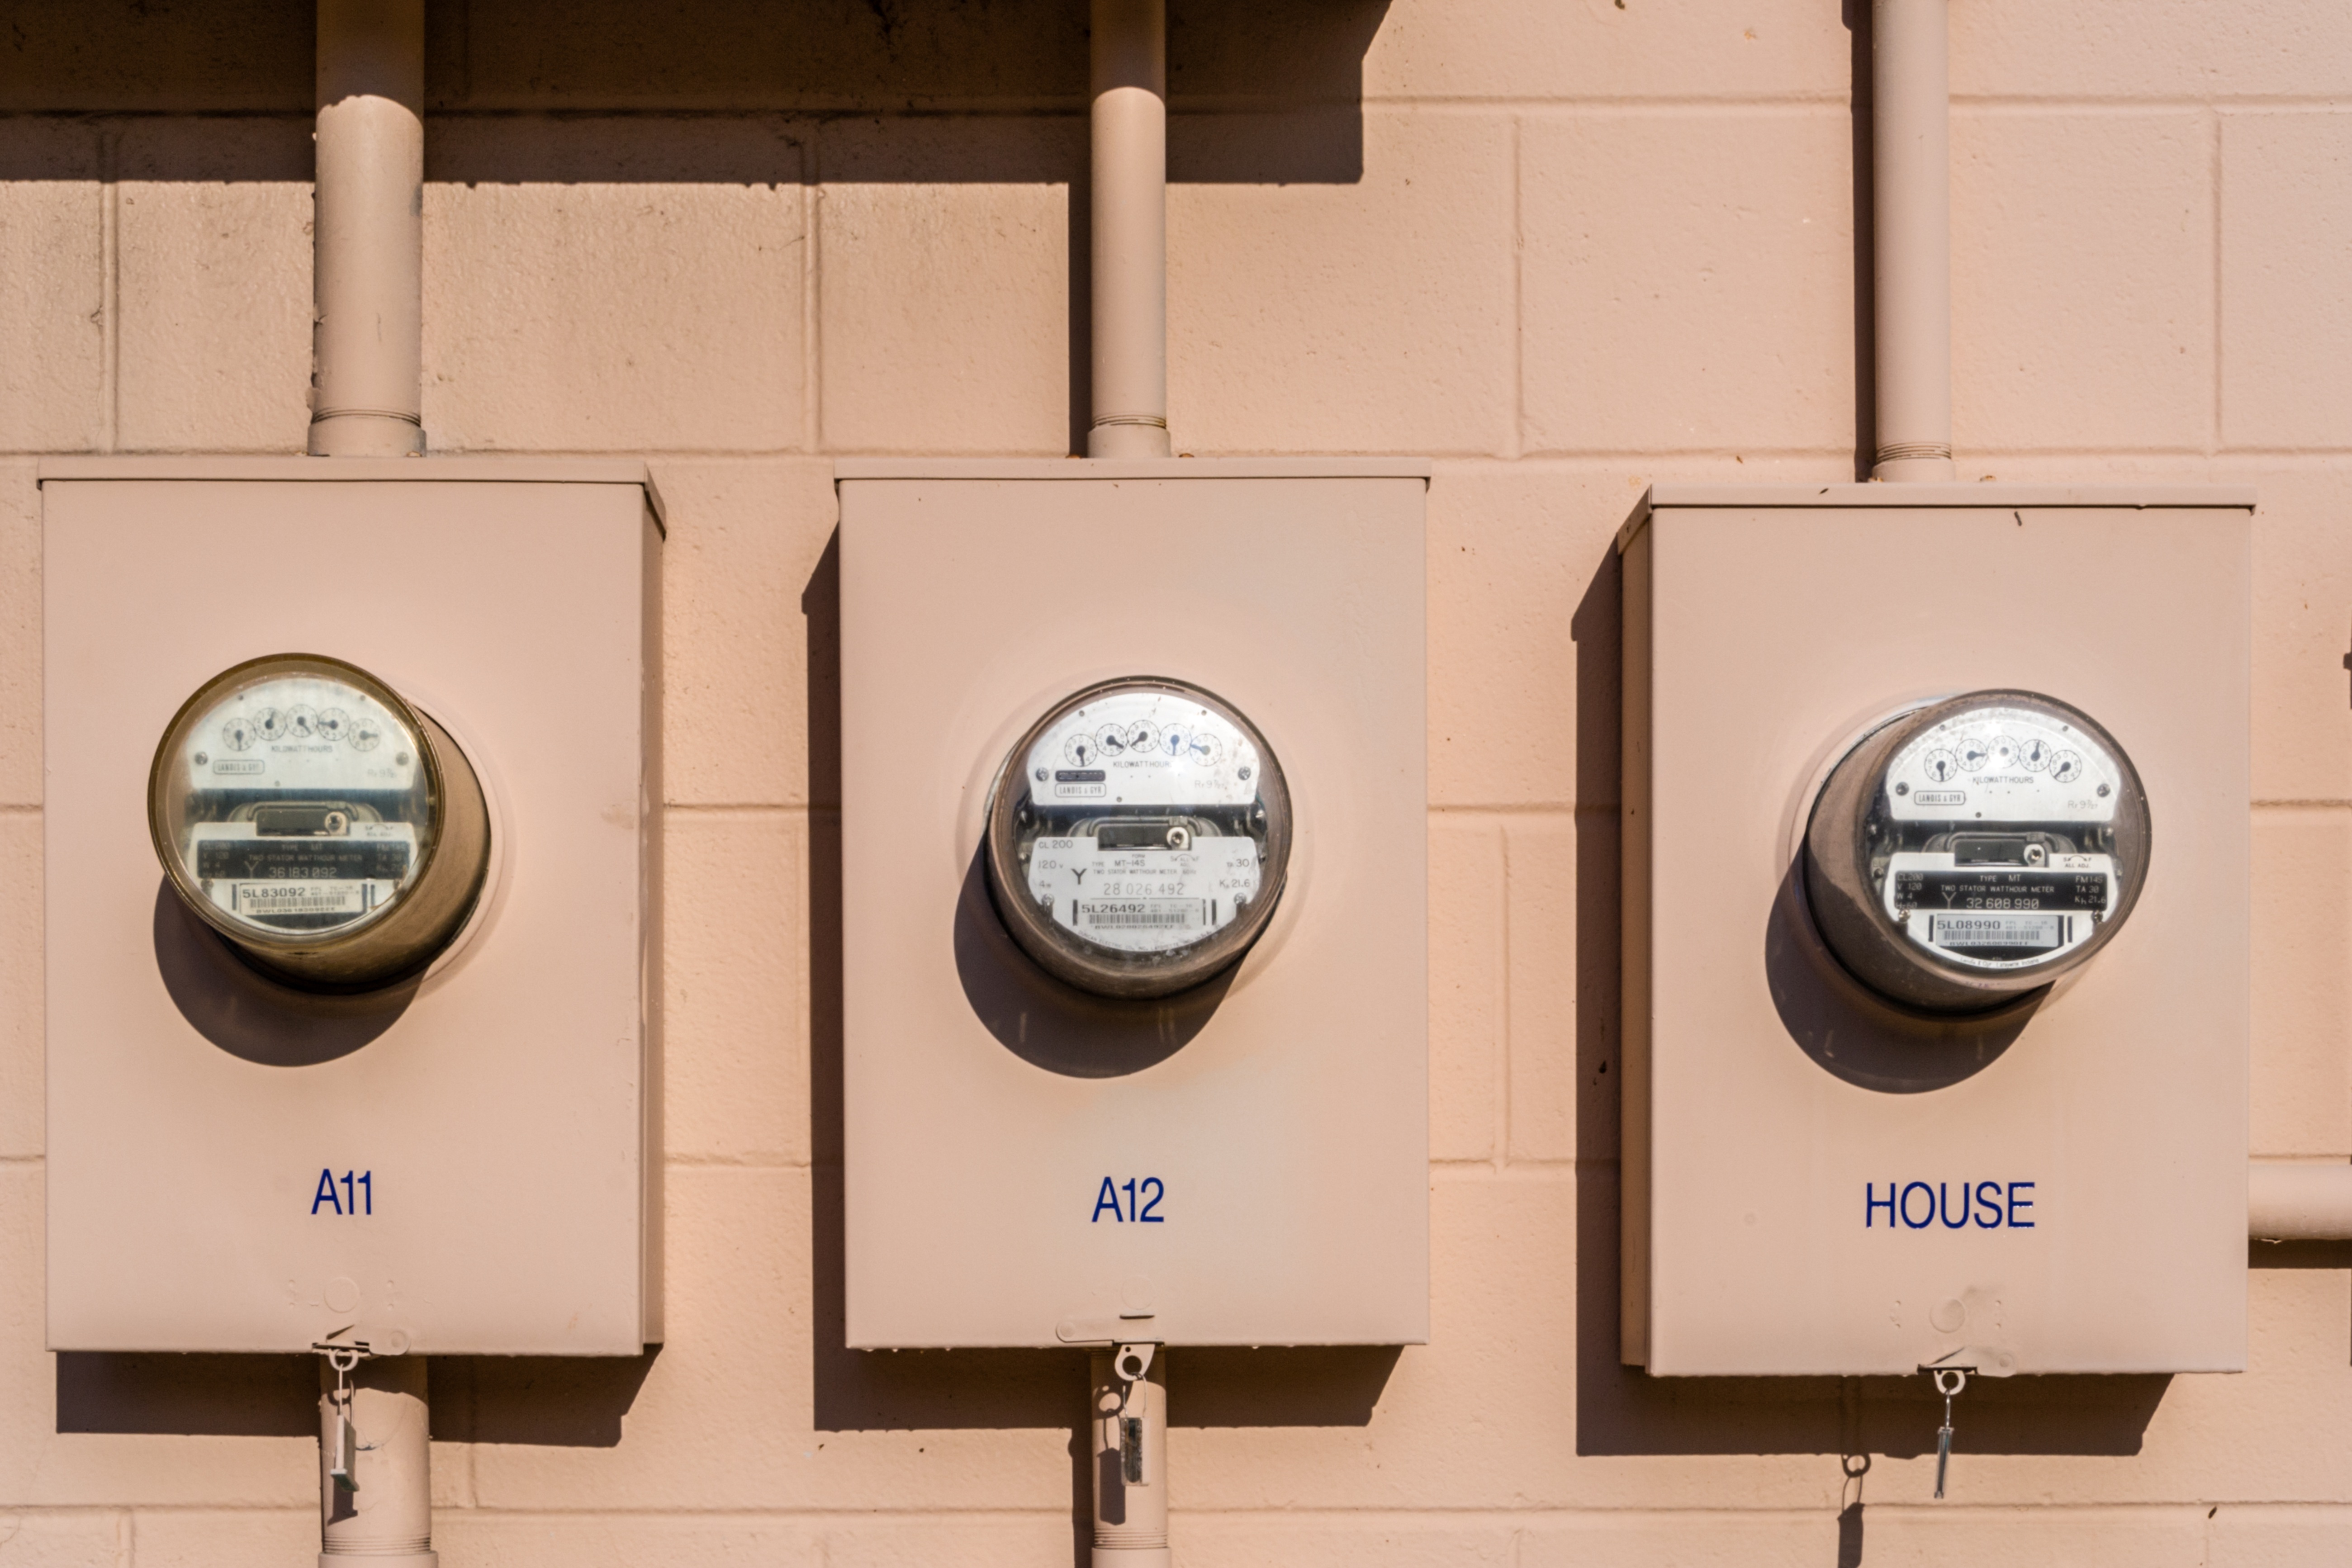
light, structure, wire, electrical, meter, electricity, room, lighting, energy, brand, power, design, system, electric, supply, conduit